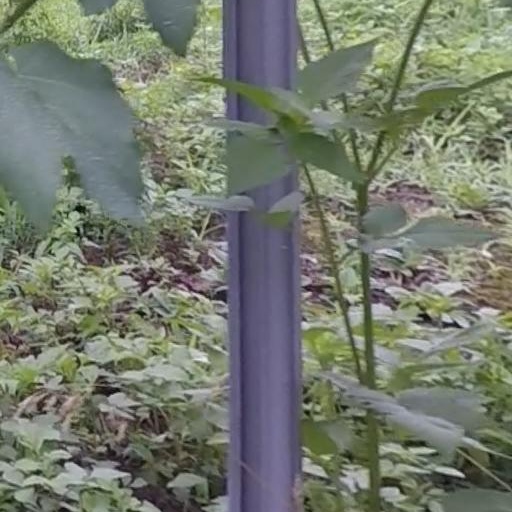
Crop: grape